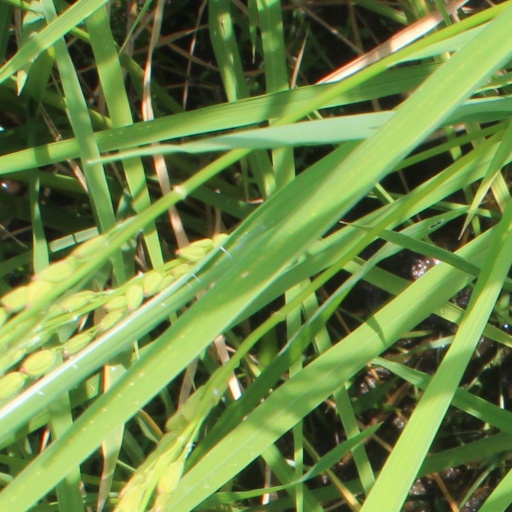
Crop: rice